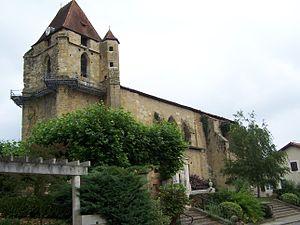
Église de Geaune (Landes, France)
Geaune est une commune du Sud-Ouest de la France, située dans le département des Landes.
Cet article recense les monuments historiques des Landes, en France.
L'église Saint-Jean-Baptiste est une église catholique située sur la commune de Geaune, dans le département des Landes, en France.